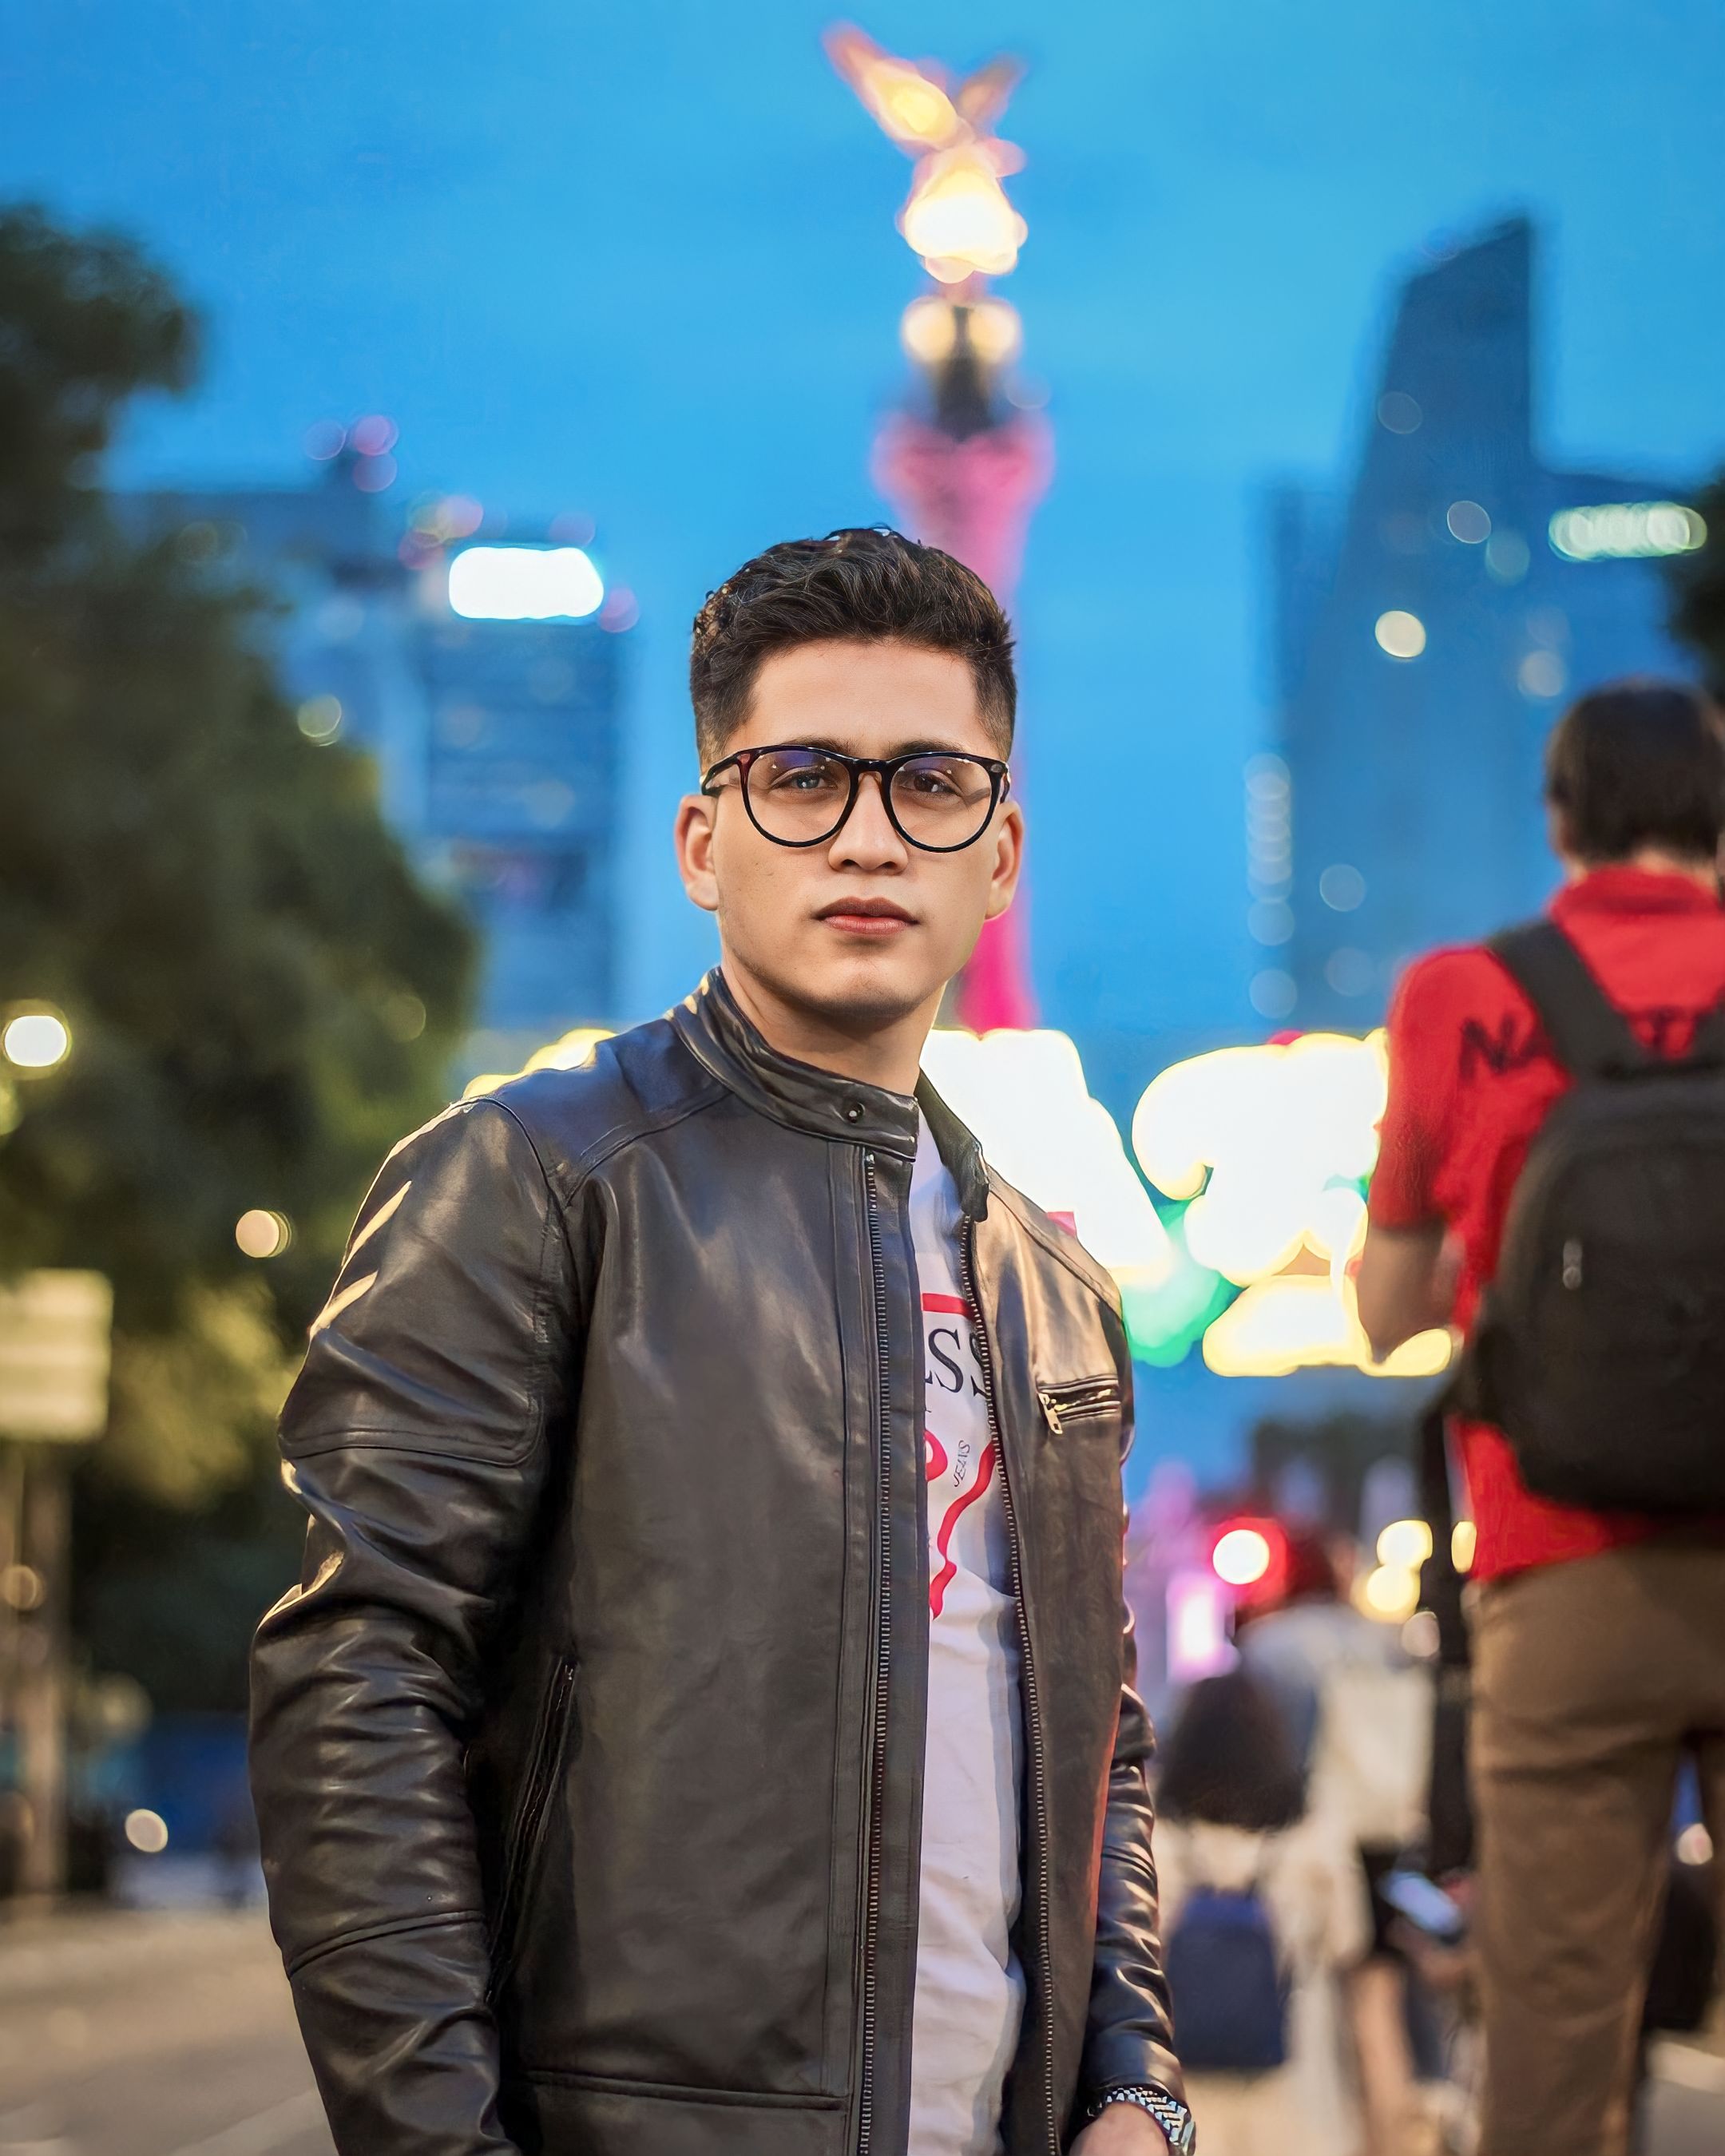
mexico city, young, handsome, posing, photoshoot, looking for, charming, glasses, photograph, vision care, fashion, flash photography, eyewear, leather jacket, cool, Luggage and bags, happy, bag, travel, fun, jacket, leisure, magenta, electric blue, event, city, backpack, winter, fashion accessory, pedestrian, street, tourism, recreation, night, crowd, road, audio equipment, leather, entertainment, vacation, handbag, photography